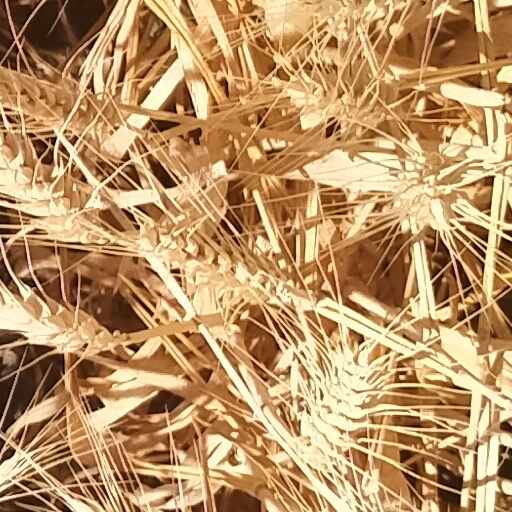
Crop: wheat